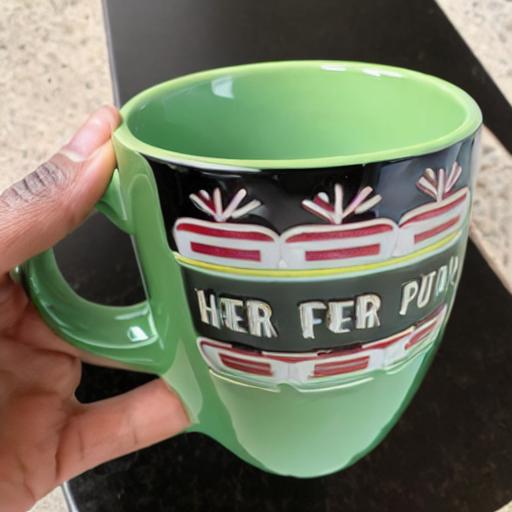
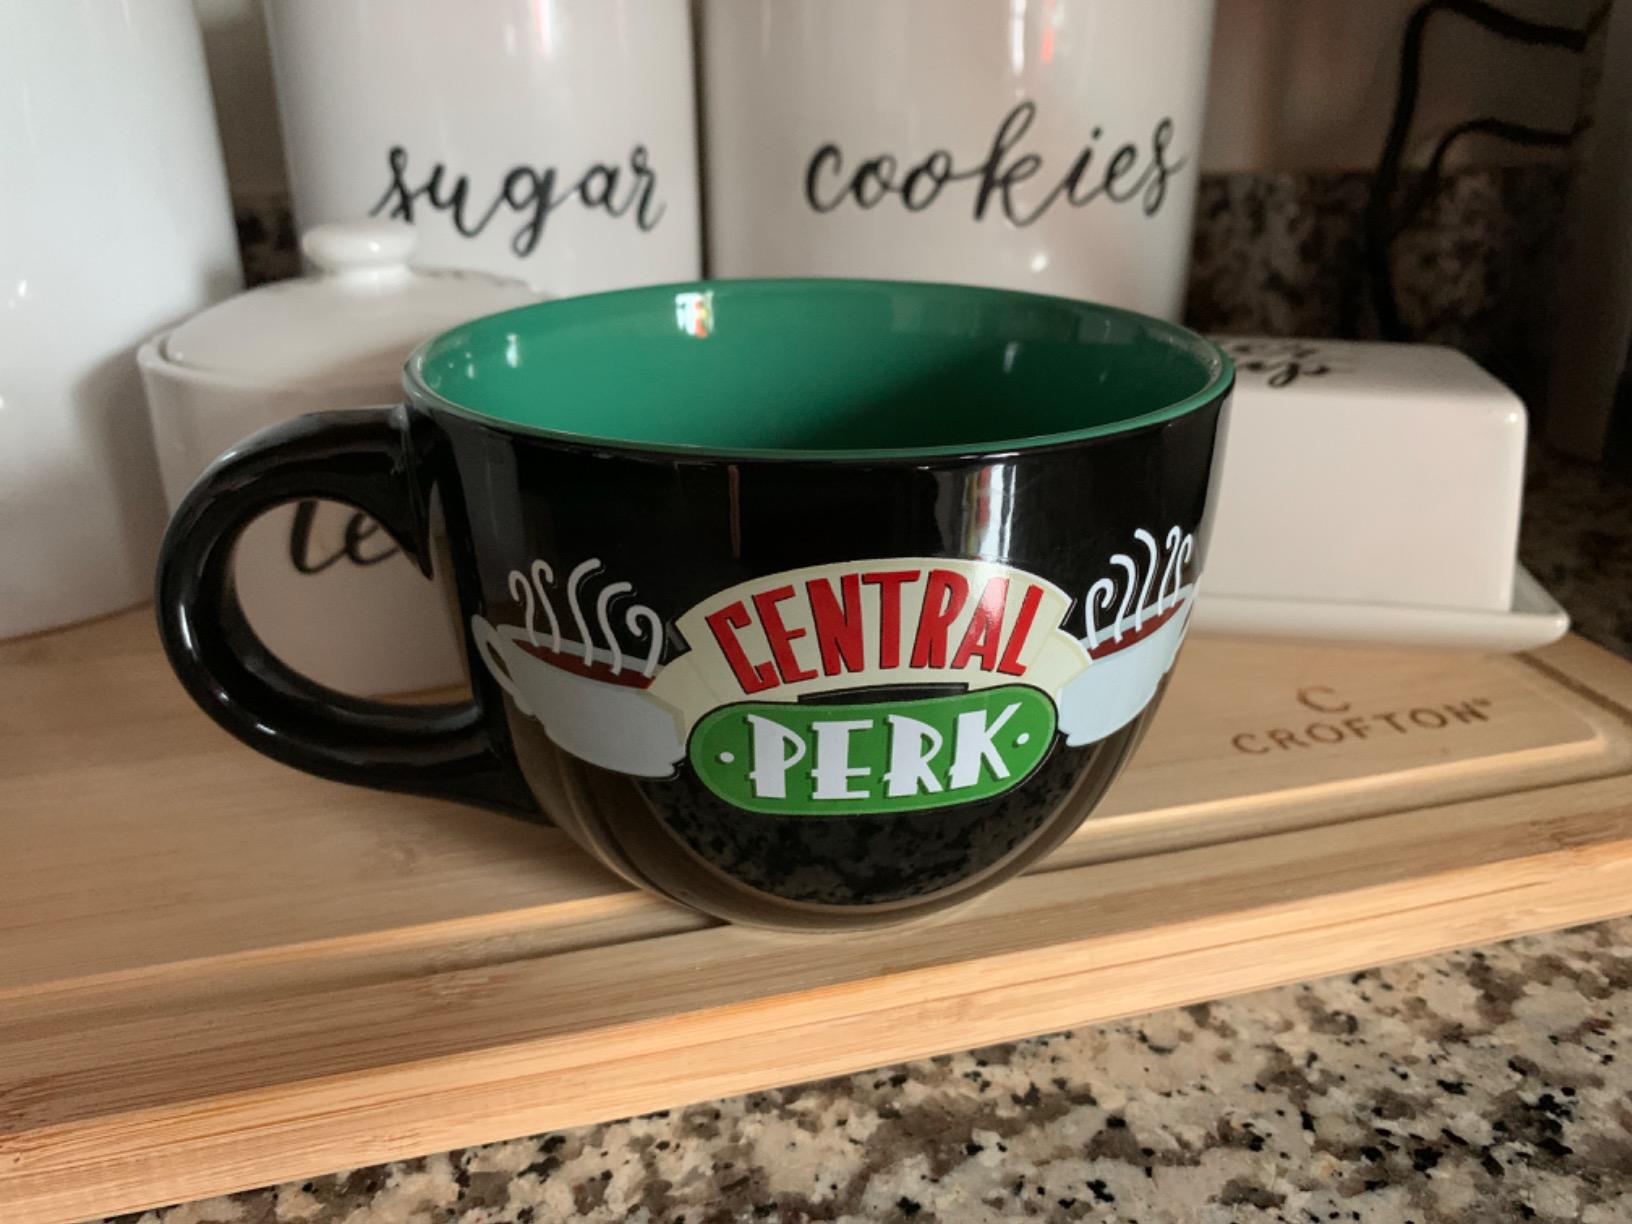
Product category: items_mug
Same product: no